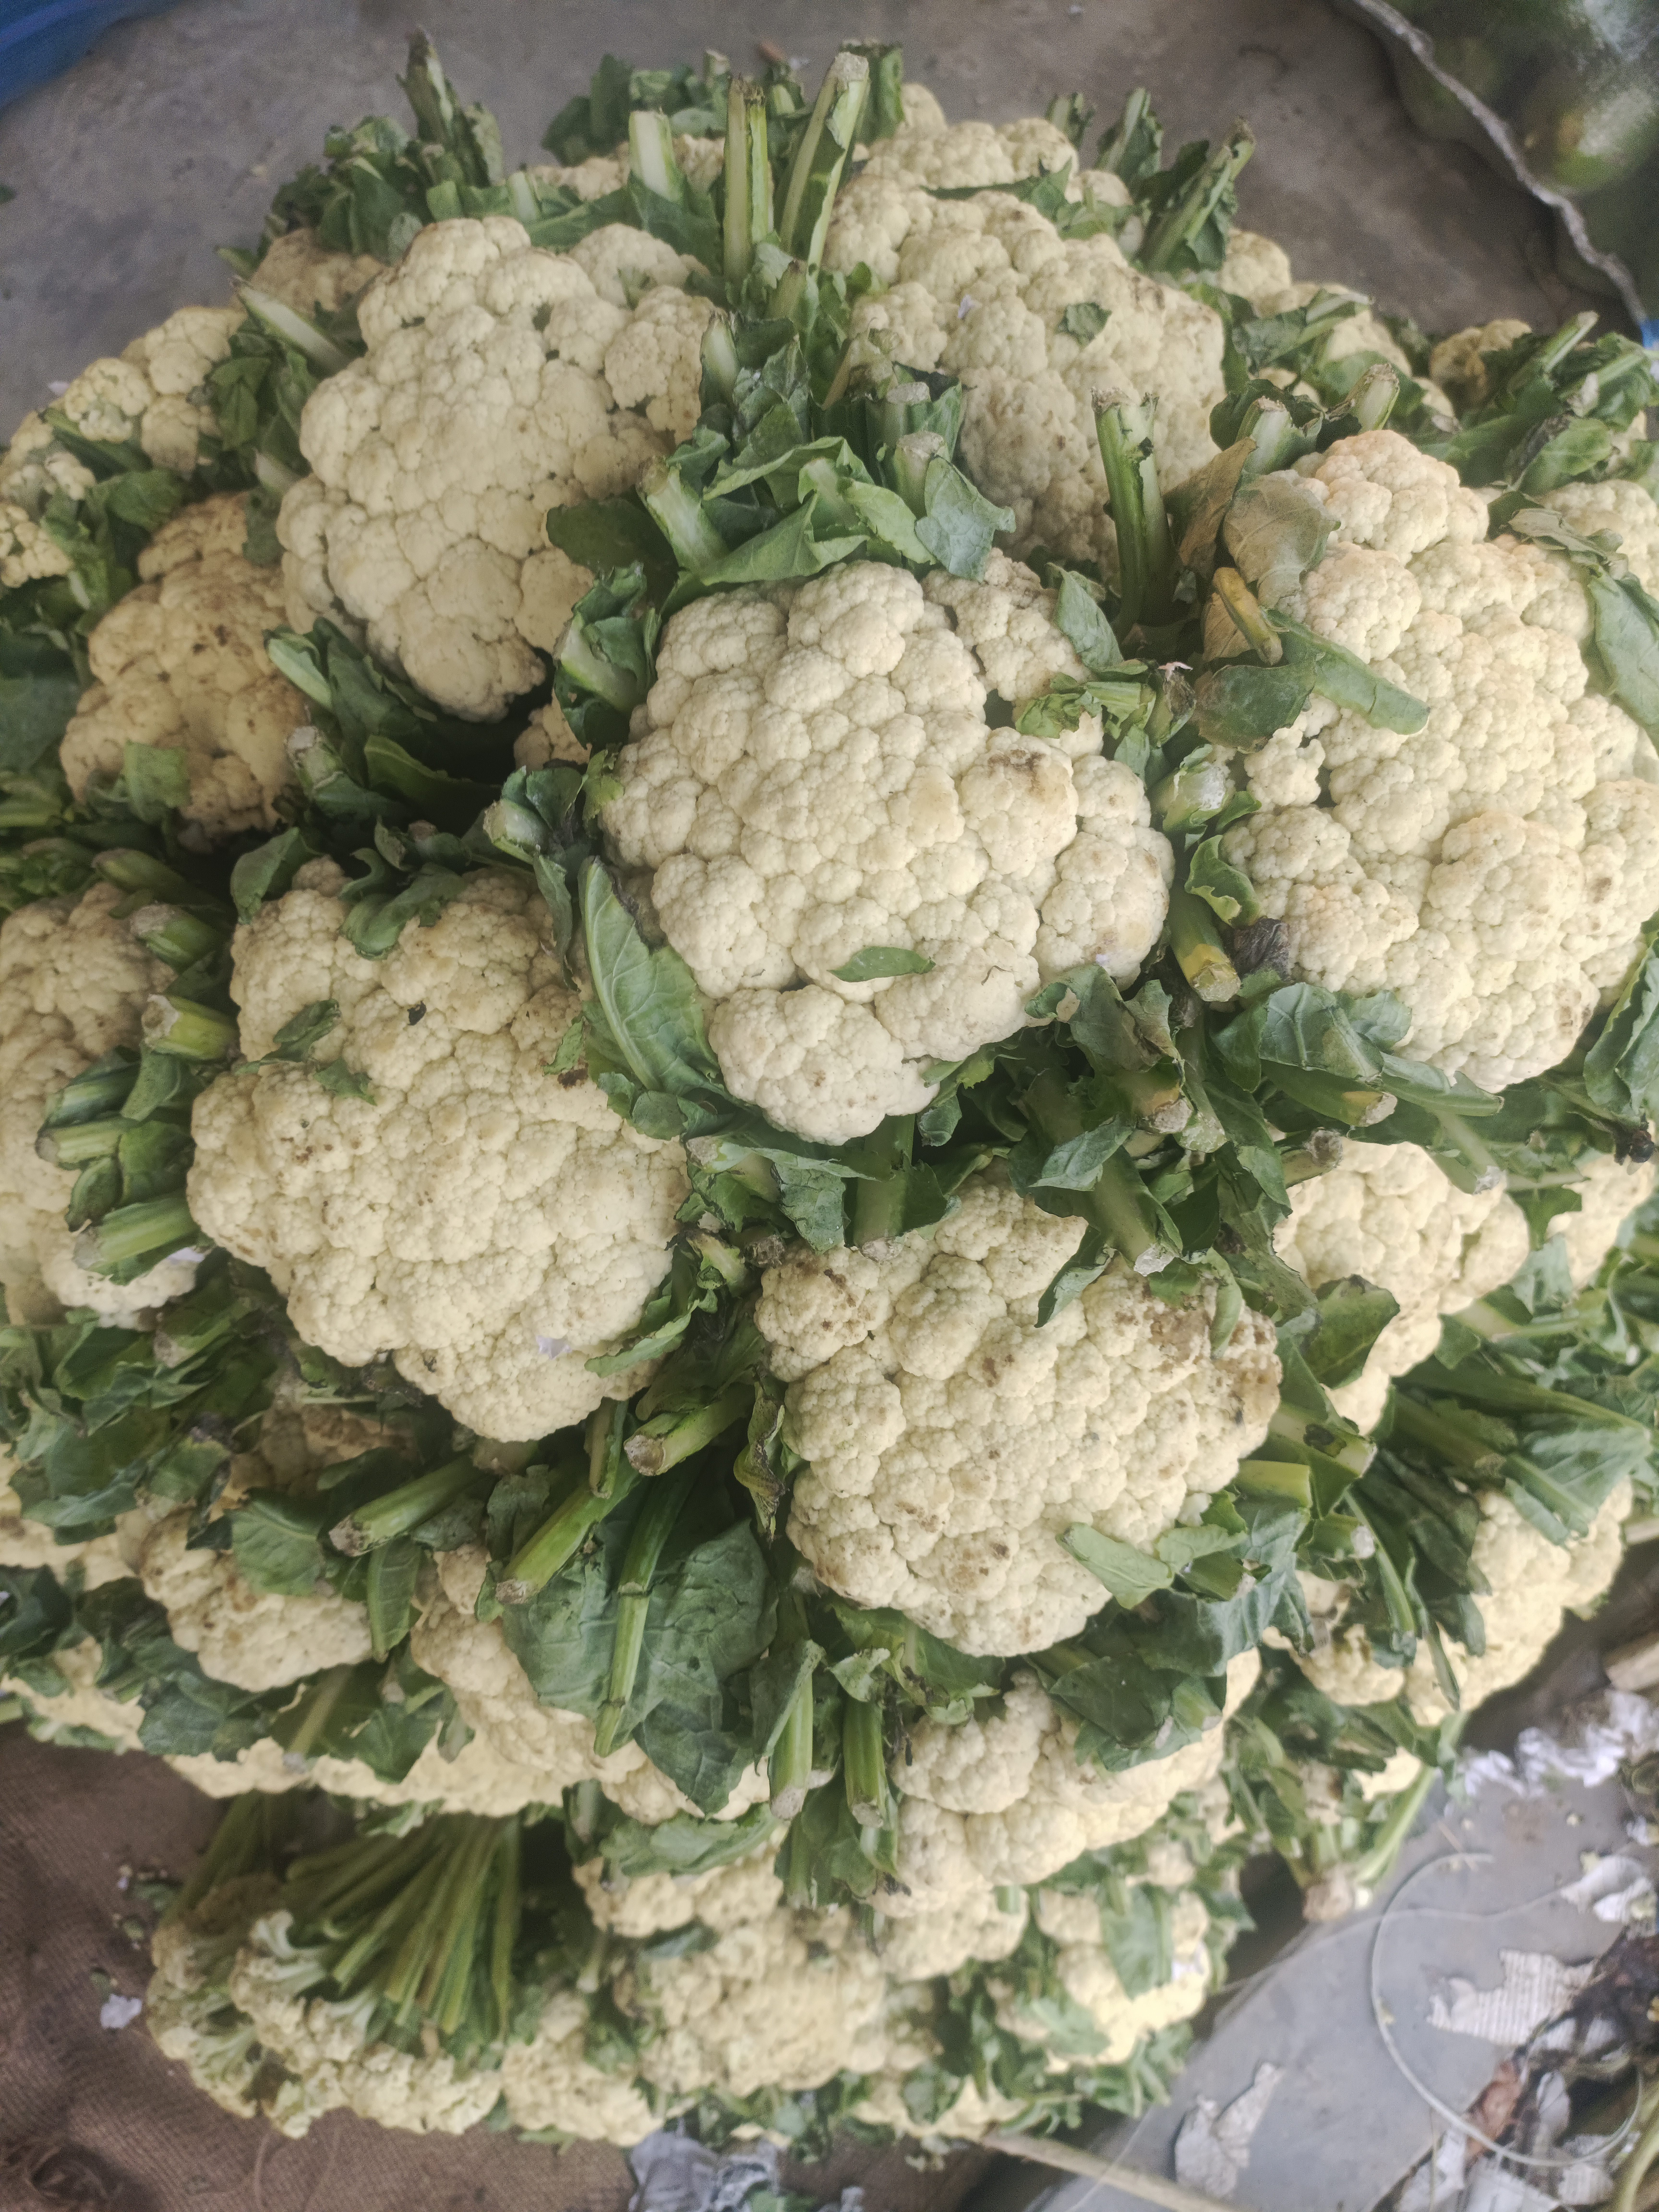
Label: Brassica oleracea